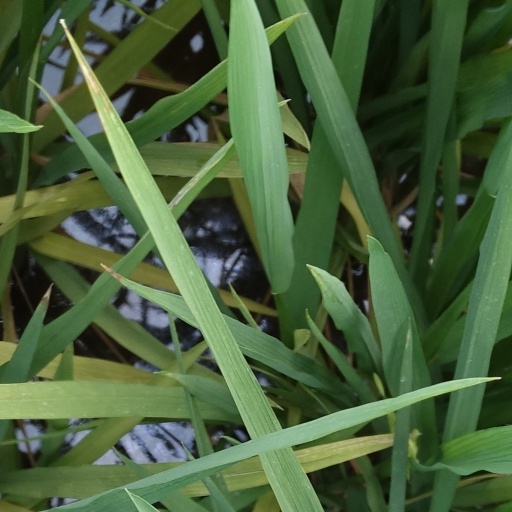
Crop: rice